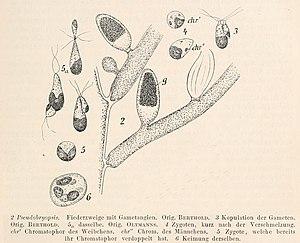
Pseudobryopsis est un genre d'algues vertes de la famille des Bryopsidaceae.